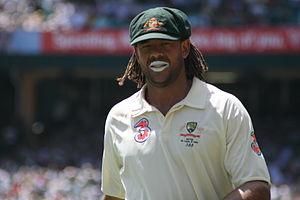
L'équipe d’Australie de cricket représente l’Australie dans les compétitions internationales majeures, comme la Coupe du monde de cricket, et dans les trois principales formes de cricket international : le Test cricket, le One-day International et le Twenty20 international.
Andrew Symonds, parfois surnommé Roy est un joueur de cricket australien. Symonds est un all-rounder : il est à la fois bon batteur et bon lanceur. En tant que lanceur, il est off spiner et fast medium. Il a disputé son premier one-day International en 1998, format dans lequel il est un membre essentiel de l'équipe d'Australie. Il a par contre dû attendre 2004 pour jouer son premier test match. Ses débuts en test ne furent d'ailleurs pas convaincants, mais il a su prendre sa chance lors des Ashes fin 2006.